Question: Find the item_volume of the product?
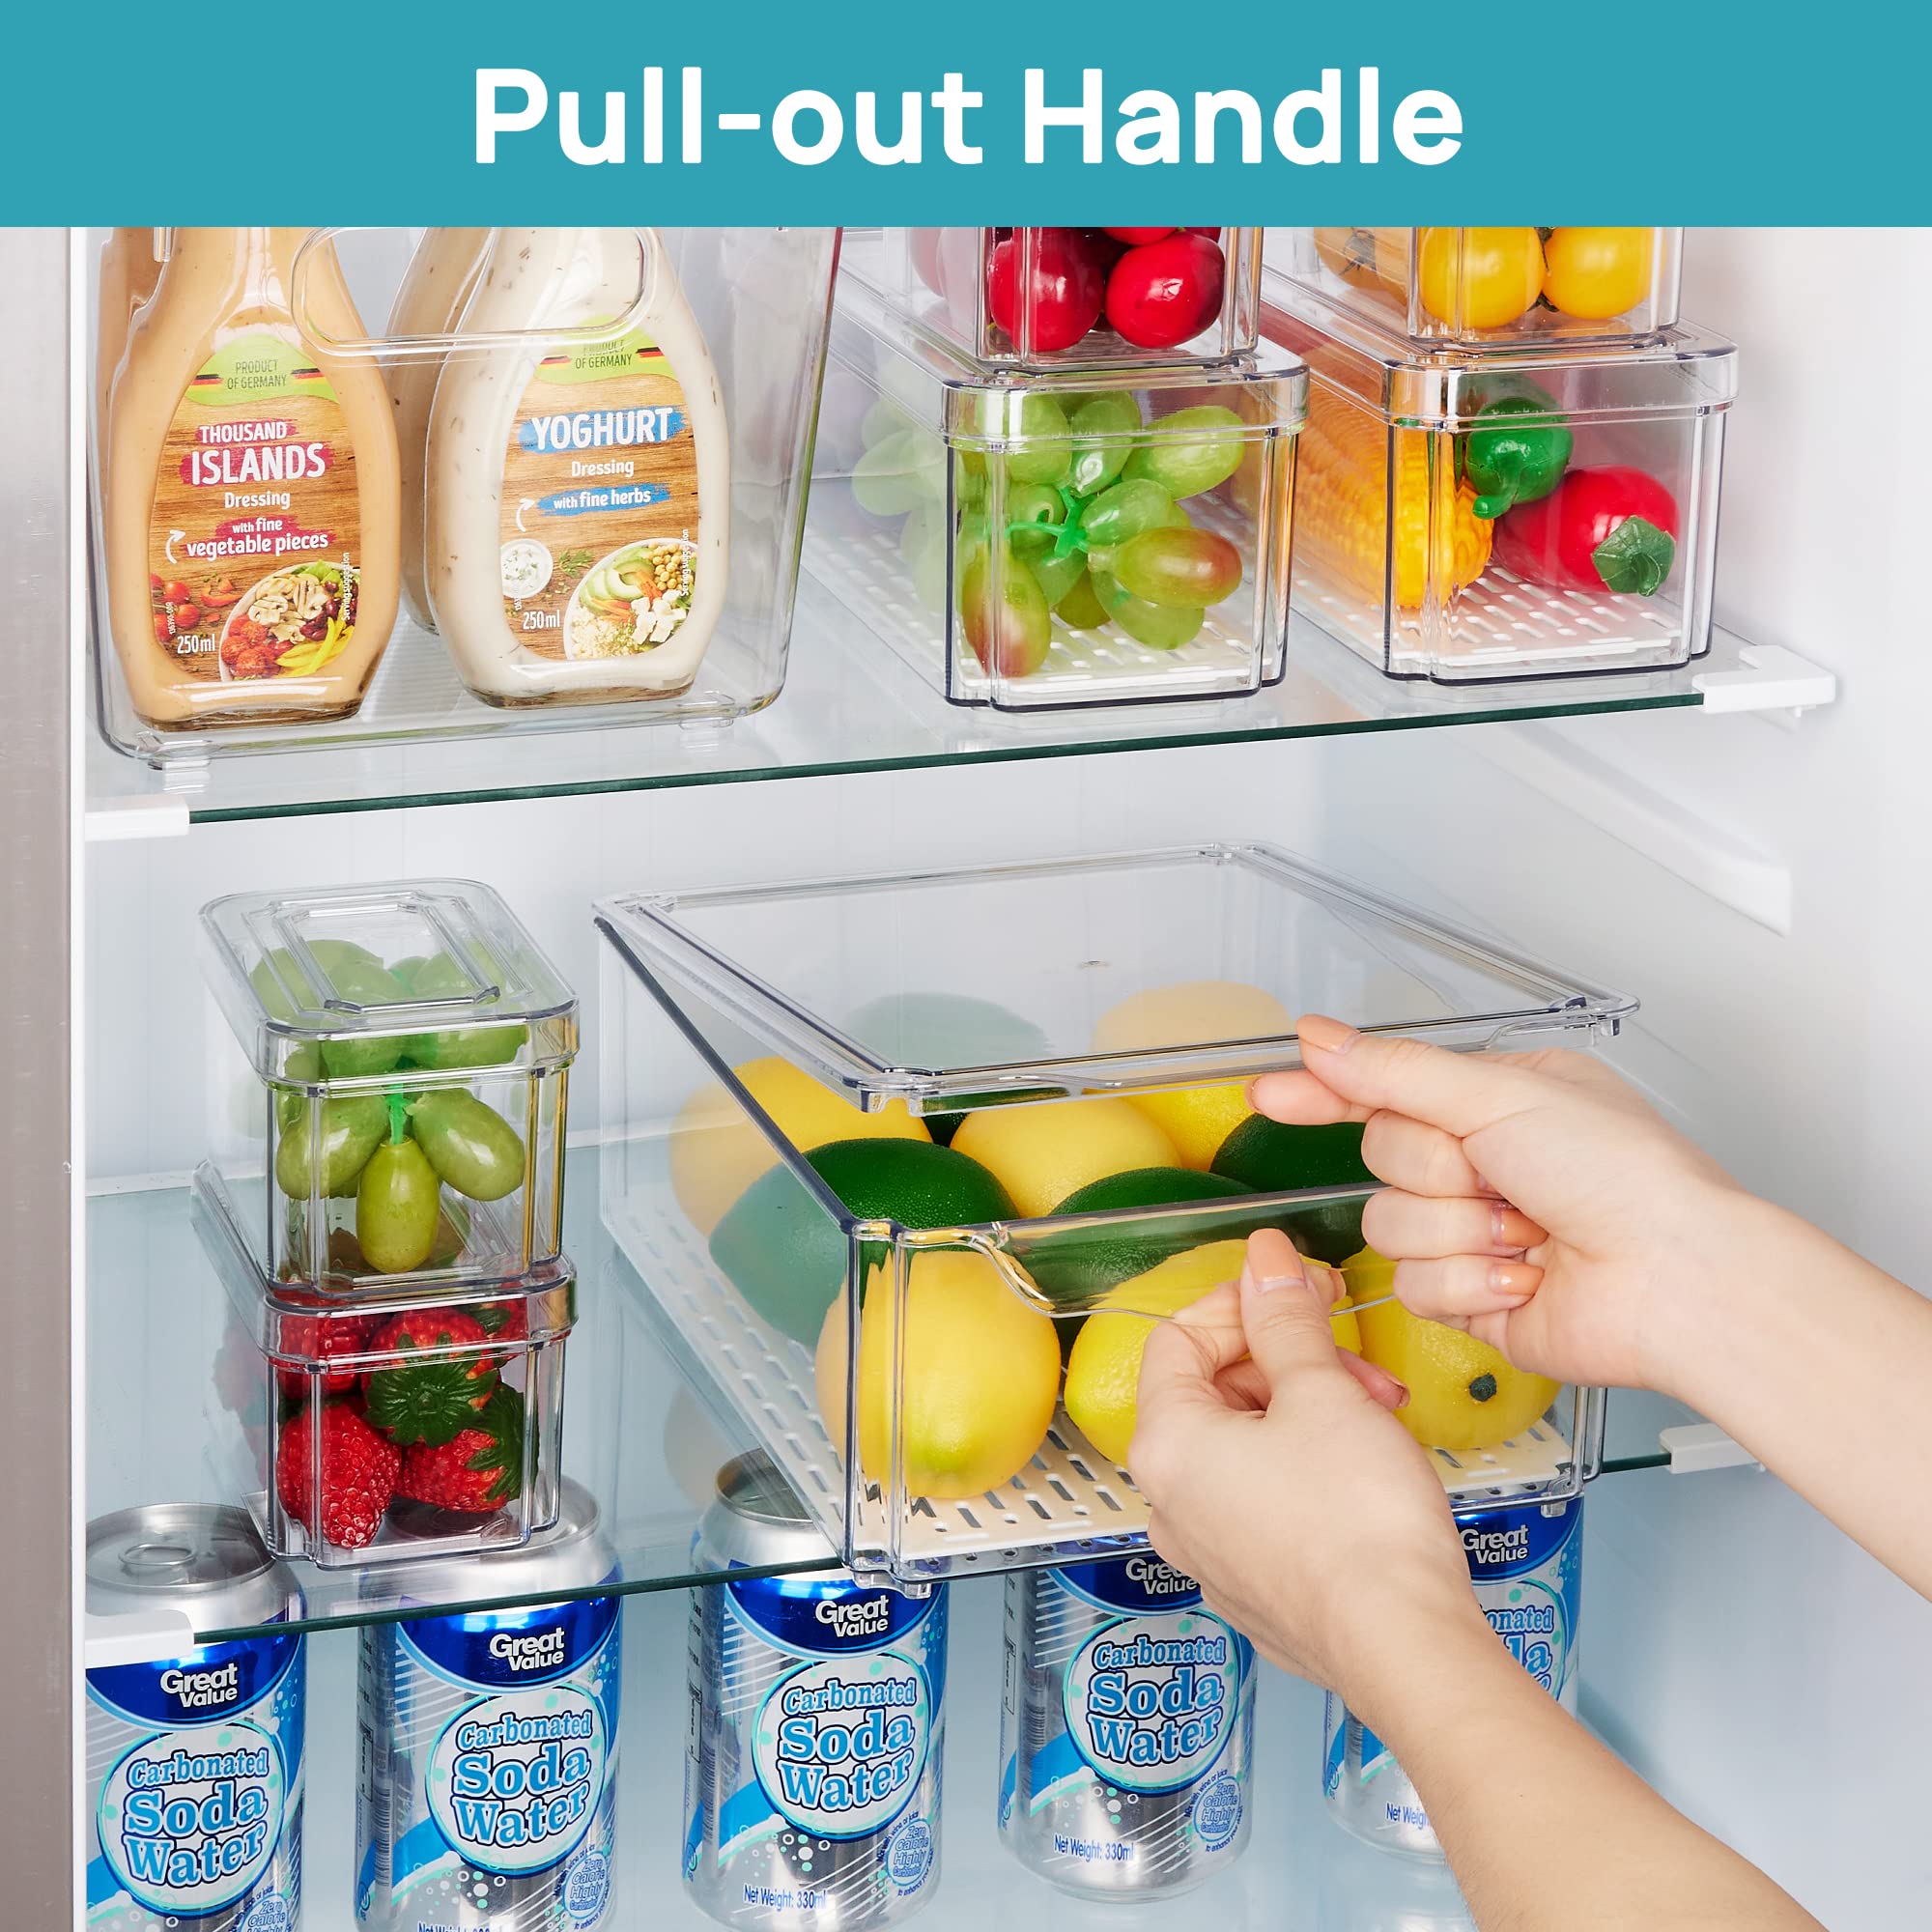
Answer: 250.0 millilitre